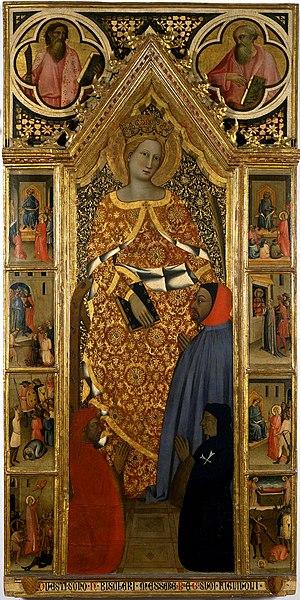
Giovanni del Biondo est un peintre de l'école florentine du gothique tardif dont on trouve le plus de ses œuvres en Toscane.